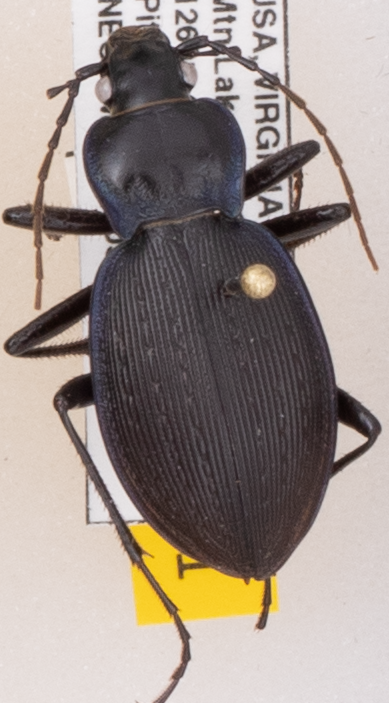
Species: Carabus goryi
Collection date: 2019-07-16
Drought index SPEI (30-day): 0.274
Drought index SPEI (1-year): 2.09
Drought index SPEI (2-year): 2.09